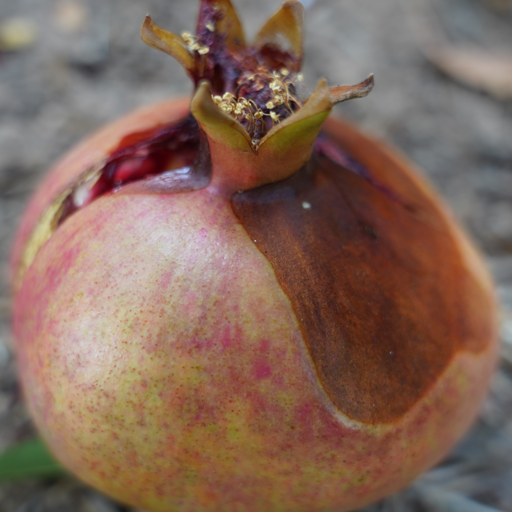
Label: Ectomyelois ceratoniae